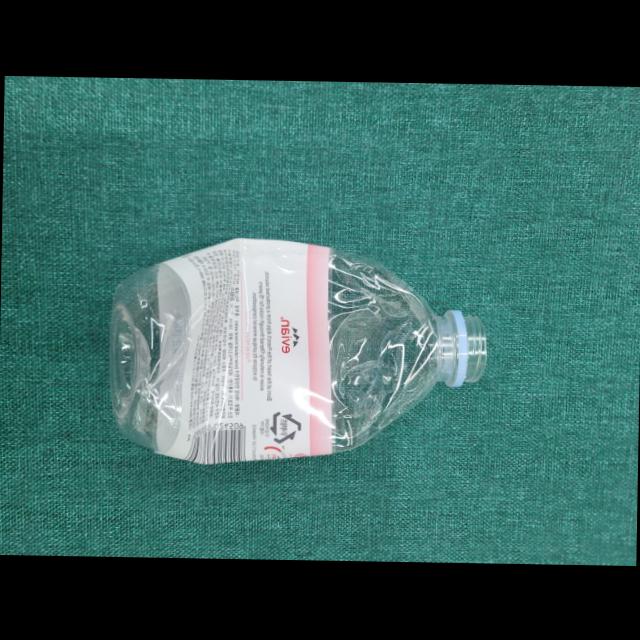
Label: bottles